Toralf Westermoen

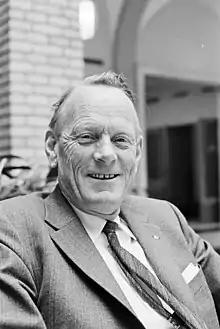
Toralf Westermoen

Toralf Westermoen (July 5, 1914 – May 6, 1986) was a pioneer for the development of high speed craft in Norway. Westermoen was involved in the companies "Båtservice Verft", " Westermoen Båtbyggeri og Mek. Verksted ", " Westermoen Hydrofoil " and " Westamarin ", all situated in Mandal.